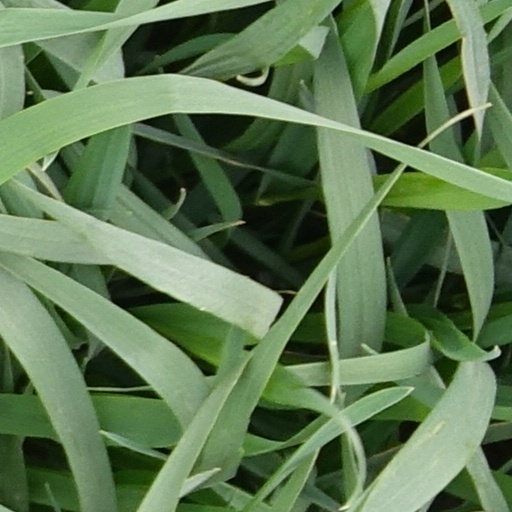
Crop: wheat